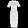
Label: Dress